The Innocence of Lizette

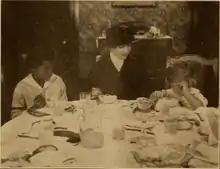
Mary Miles Minter in "The Innocence of Lizette" (1916)

As described in film magazines, Lizette (Minter), is a young girl who is left without money or family when her grandfather dies. She is taken in by her grandfather's old landlady, Granny Page, whose nephew Paul runs a news-stand where Lizette sometimes helps out.